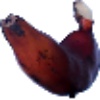
Label: Banana Red 1